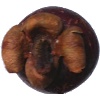
Label: mangostan